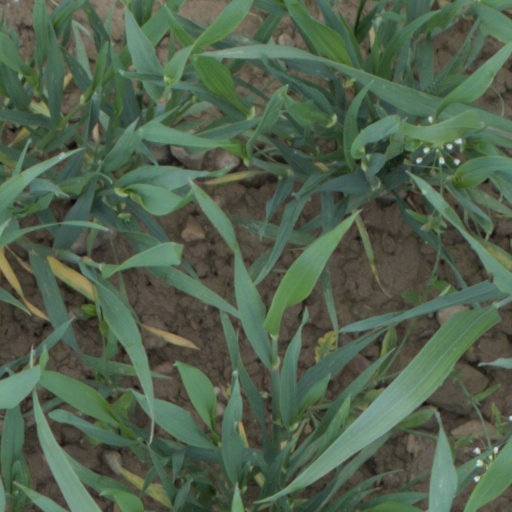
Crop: wheat